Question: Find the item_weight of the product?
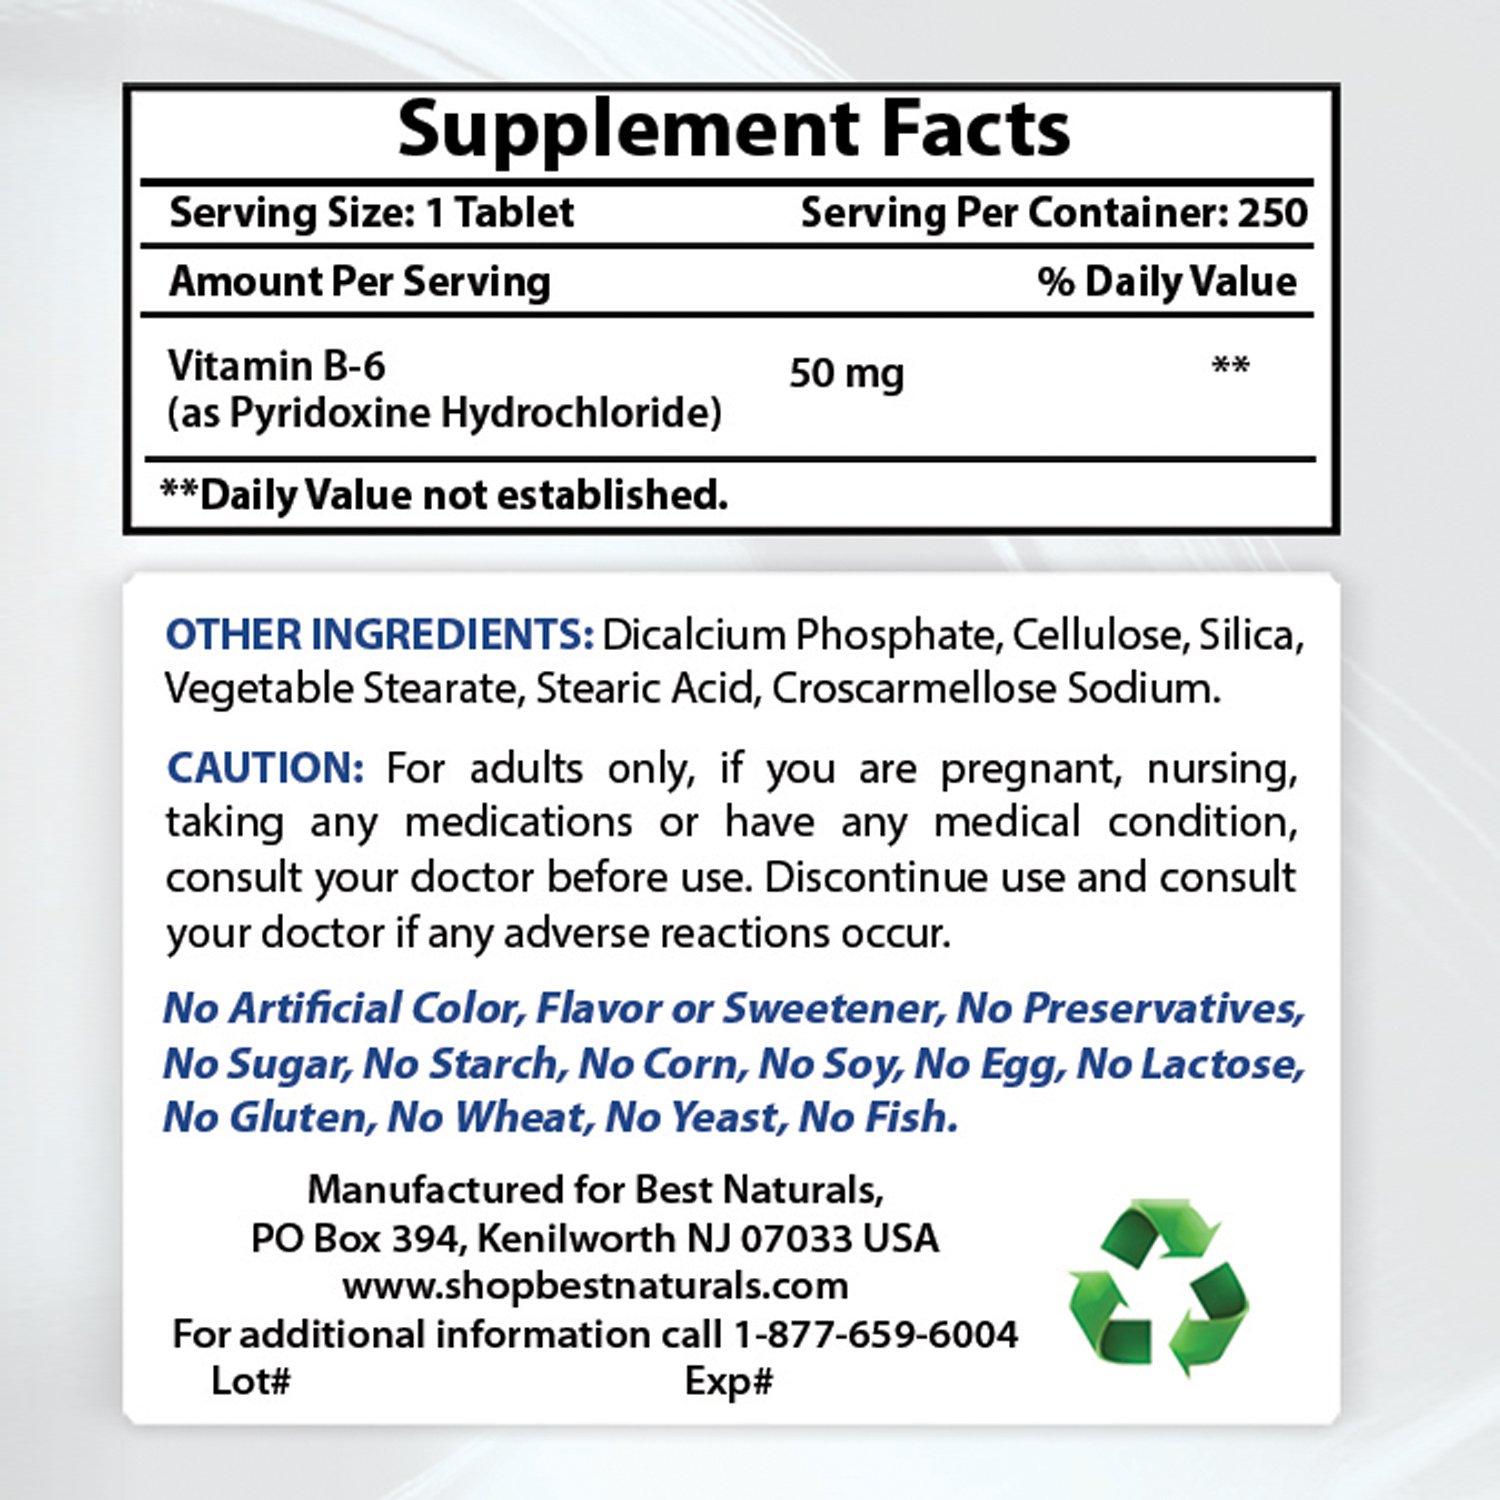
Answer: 50.0 milligram